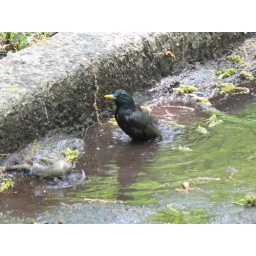
A house sparrow and a starling sharing a little tub in Prospect Park.